Paul Gerstgraser

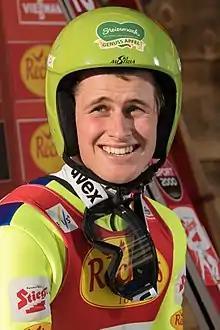

Paul Gerstgraser (born 22 May 1995) is a retired Austrian nordic combined skier who competed internationally with the Austrian national team.